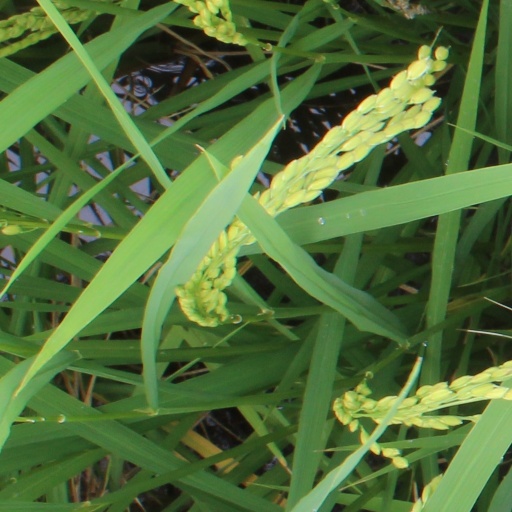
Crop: rice